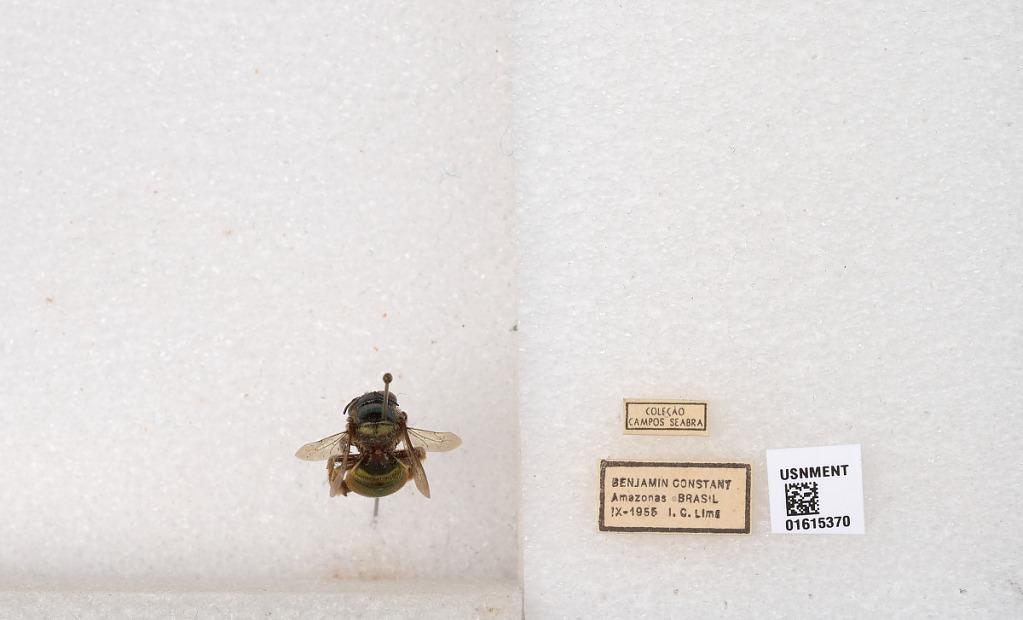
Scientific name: Xylocopa (Schonnherria) ornata Smith
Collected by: R. Lawler
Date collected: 1955-9-1
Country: Brazil
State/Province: Amazonas
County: Benjamin Constant
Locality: Benjamin Constant